2002 Brazilian Grand Prix

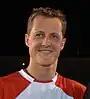
Michael Schumacher "(pictured in 2005)" took his second victory of the season despite the rear of his Ferrari being hit by Montoya on the first lap.

Each driver was allowed twelve laps during Saturday's one-hour qualifying session, with starting positions determined by the drivers' quickest laps. During this session, the 107% rule was in effect, requiring each driver to remain within 107% of the quickest lap time in order to qualify for the race. Qualifying was held in sunny and very hot weather conditions, and no driver ventured onto the circuit until after 20 minutes had passed. Montoya took the lead halfway through qualifying, and secured his first pole position of the season and fourth of his career with a 1:13.114 lap on his third run. He was pleased with the race setup tweaks made to his car following the last practice session, which enhanced balance, especially after braking heavily for the first left-hand corner after the pit lane. Michael Schumacher completed nine of his twelve laps and qualified second, 0.127 seconds behind, after losing control of his Ferrari on his third and last run late in qualifying. The mechanics' rear wing tweak did not make his Ferrari faster, but he was the only Bridgestone-shod runner in the top seven places. Ralf Schumacher was the early pace setter and took third, having used qualifying to locate a decent racing setup. Coulthard qualified fourth, one spot higher than the previous year, and he was pleased with the McLaren MP4-17's balance when carrying a full fuel load. His teammate Räikkönen qualified fifth after switching to the spare McLaren for one lap because his racing car experienced a minor hydraulic failure on his first lap on the track and needed to be rectified before he could drive it again. Trulli and Button from Renault qualified sixth and eighth, respectively. Trulli encountered slower cars on all of his runs, whereas Button noted that his car was slightly overweight following a weight distribution tweak for his latter runs.